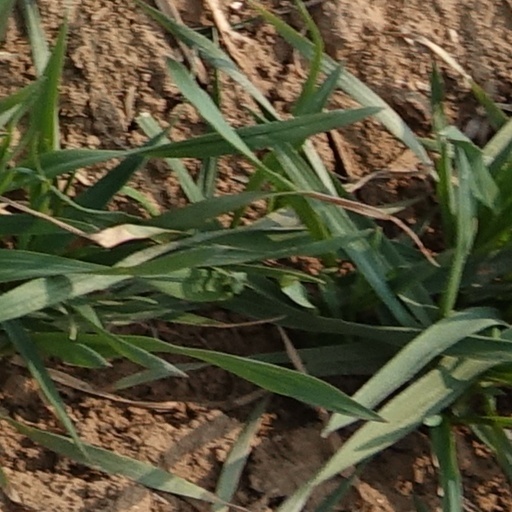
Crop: wheat